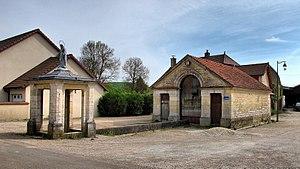
le lavoir-abreuvoir
Hugier est une commune française située dans le département de la Haute-Saône, en région Bourgogne-Franche-Comté.